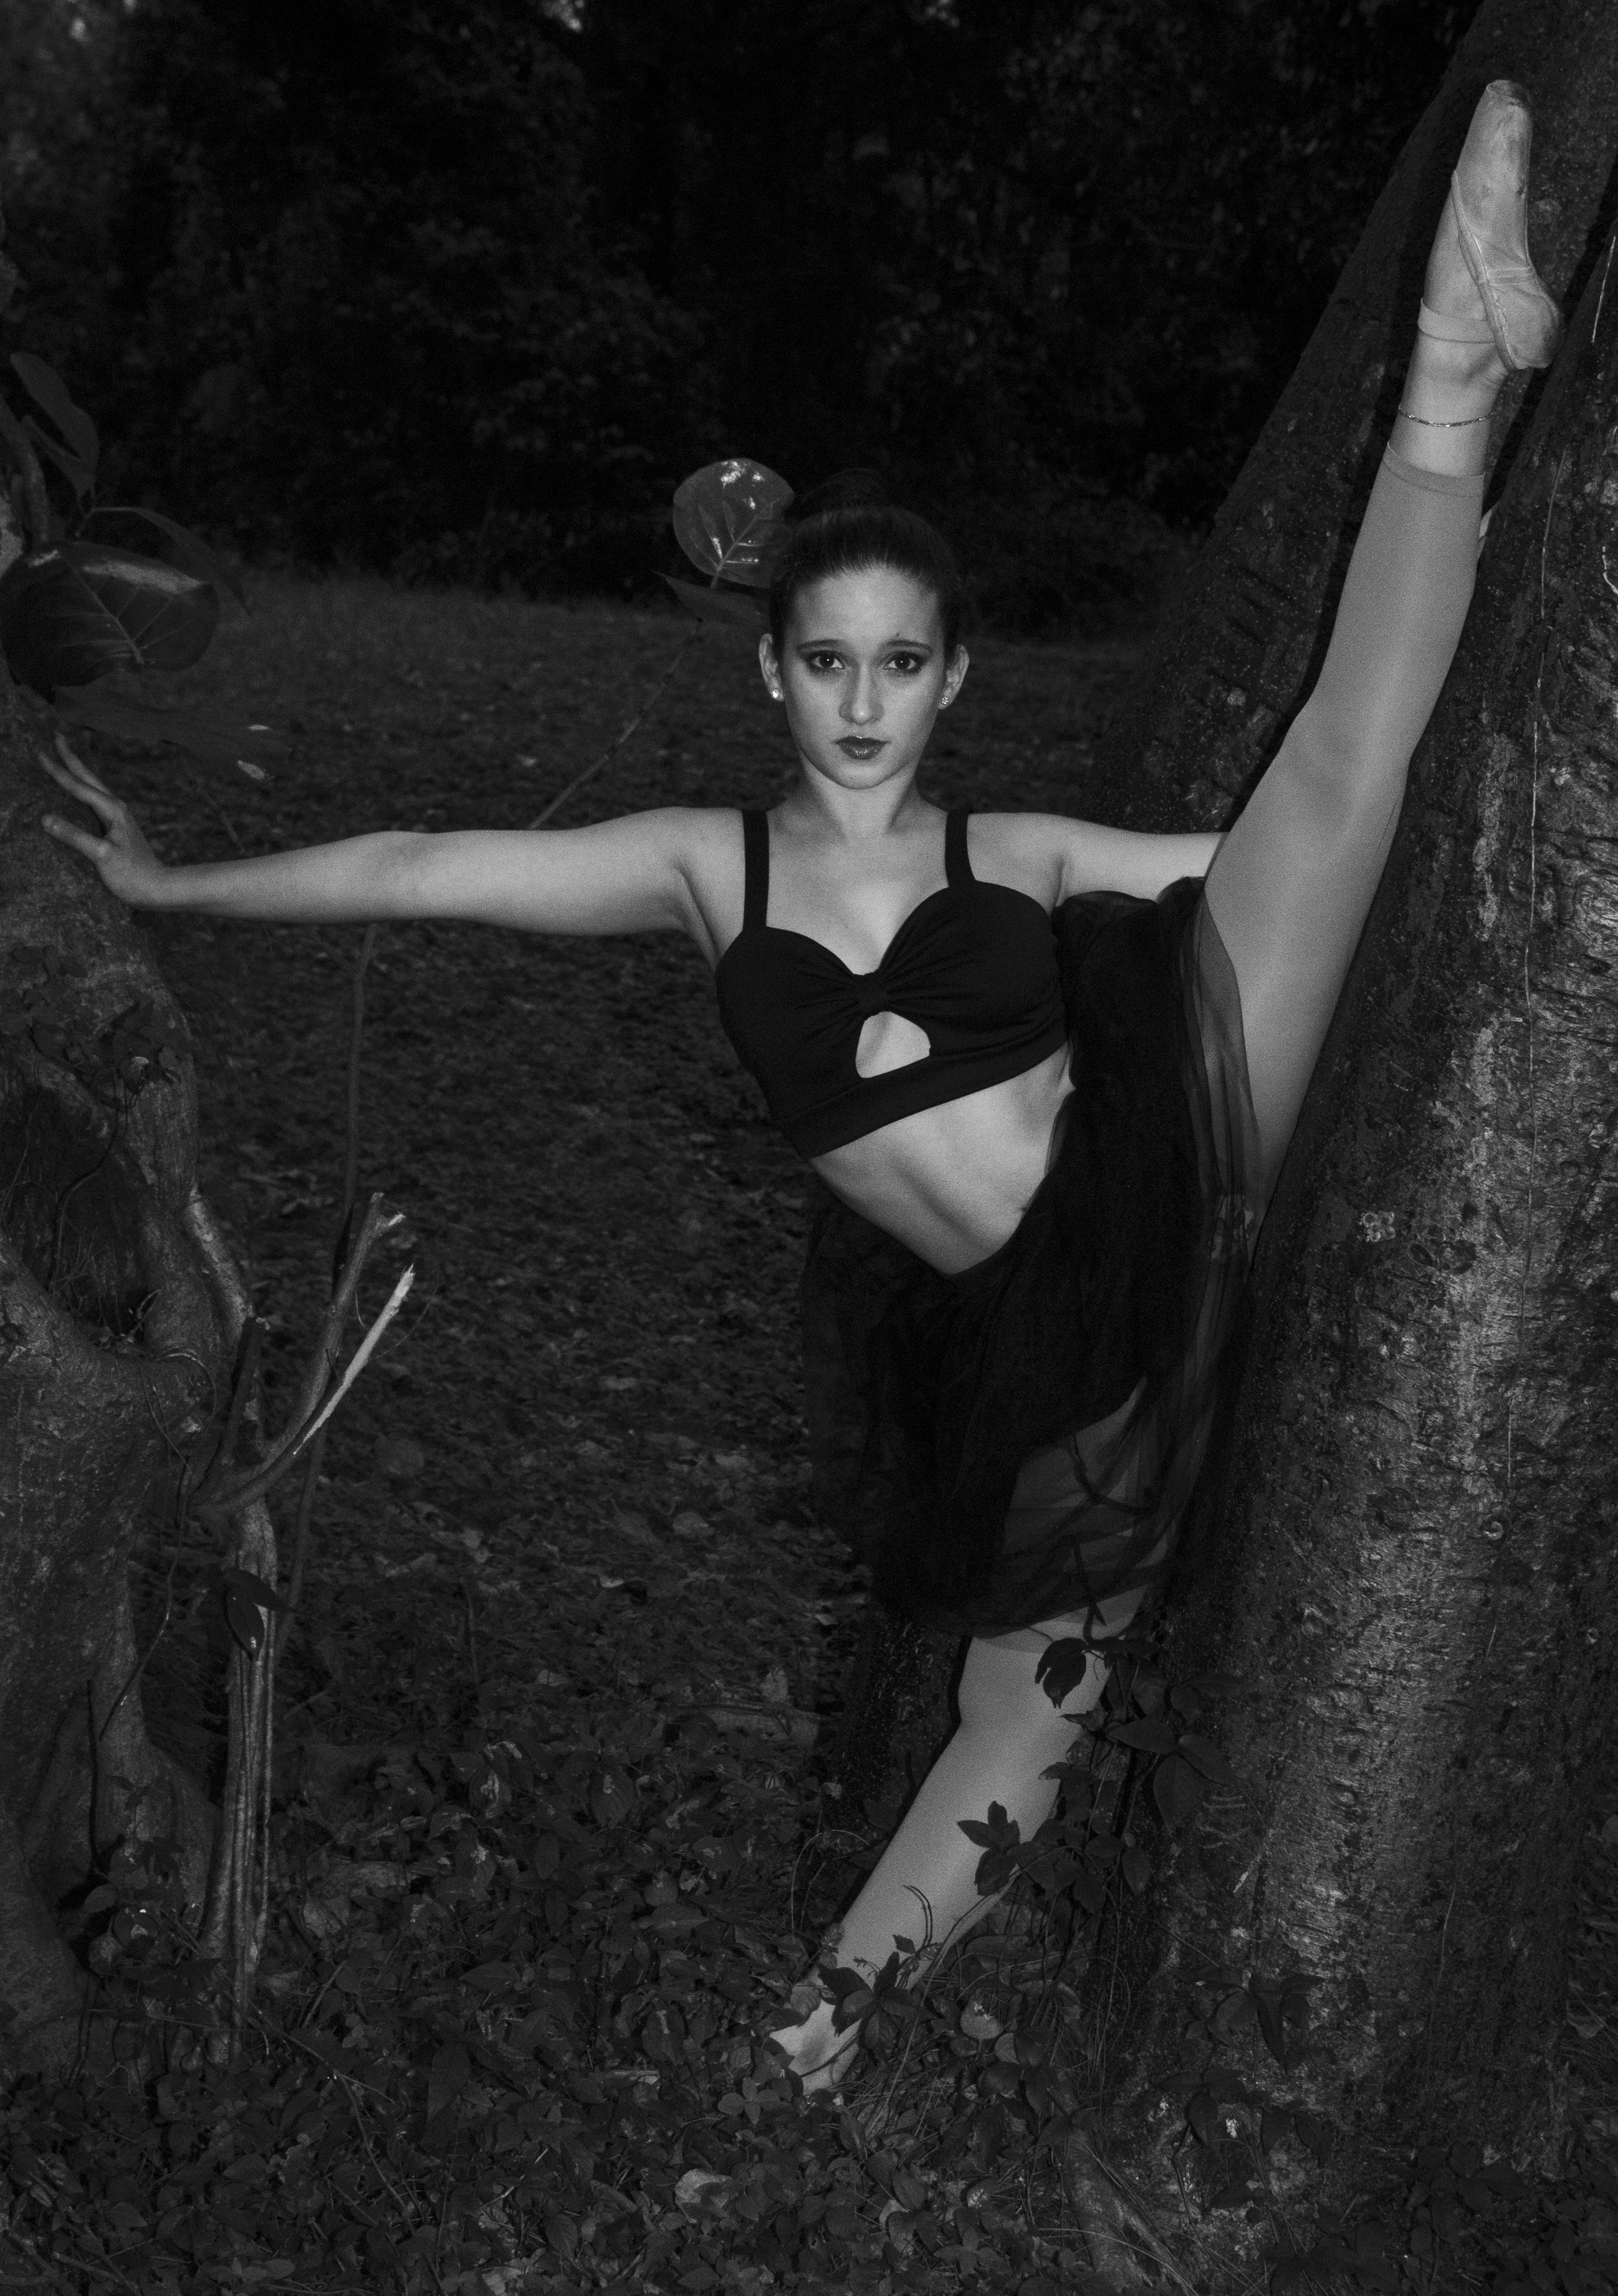
black and white, woman, white, photography, dance, model, sitting, darkness, black, monochrome, ballerina, ballet dancer, outdoors, art, sports, photograph, image, photo shoot, pointe shoes, monochrome photography, human positions, art model